Sydney Trains M set

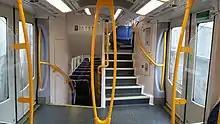
Stairwell

The cars were constructed by EDi Rail at Cardiff Workshops. The contract included a 15-year maintenance agreement with EDi Rail to maintain the trains at a specialised maintenance centre at Eveleigh. During testing and initial revenue service, they ran as four-car sets, with eight-car sets commencing service towards the end of 2002 after further testing. All 35 four-car sets were delivered by October 2005.